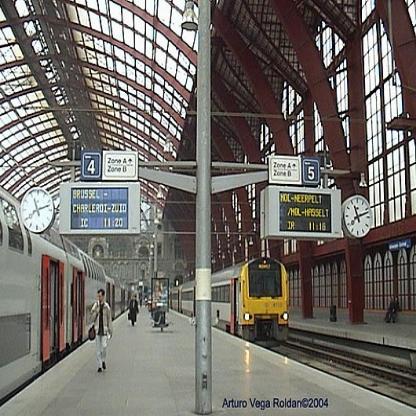
Scene: Indoor